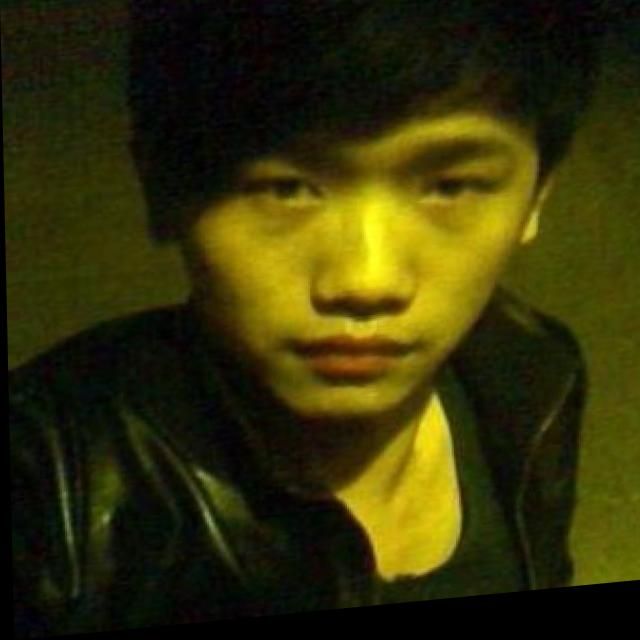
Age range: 13-20